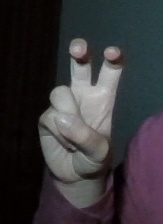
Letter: toot